Montpelier Historic District (Montpelier, Idaho)

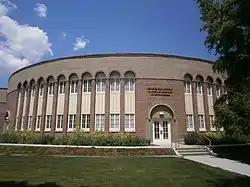
Montpelier Stake Tabernacle, built in 1919

The Montpelier Historic District in Montpelier in southeast Idaho is a historic district which was listed on the National Register of Historic Places im 1978.